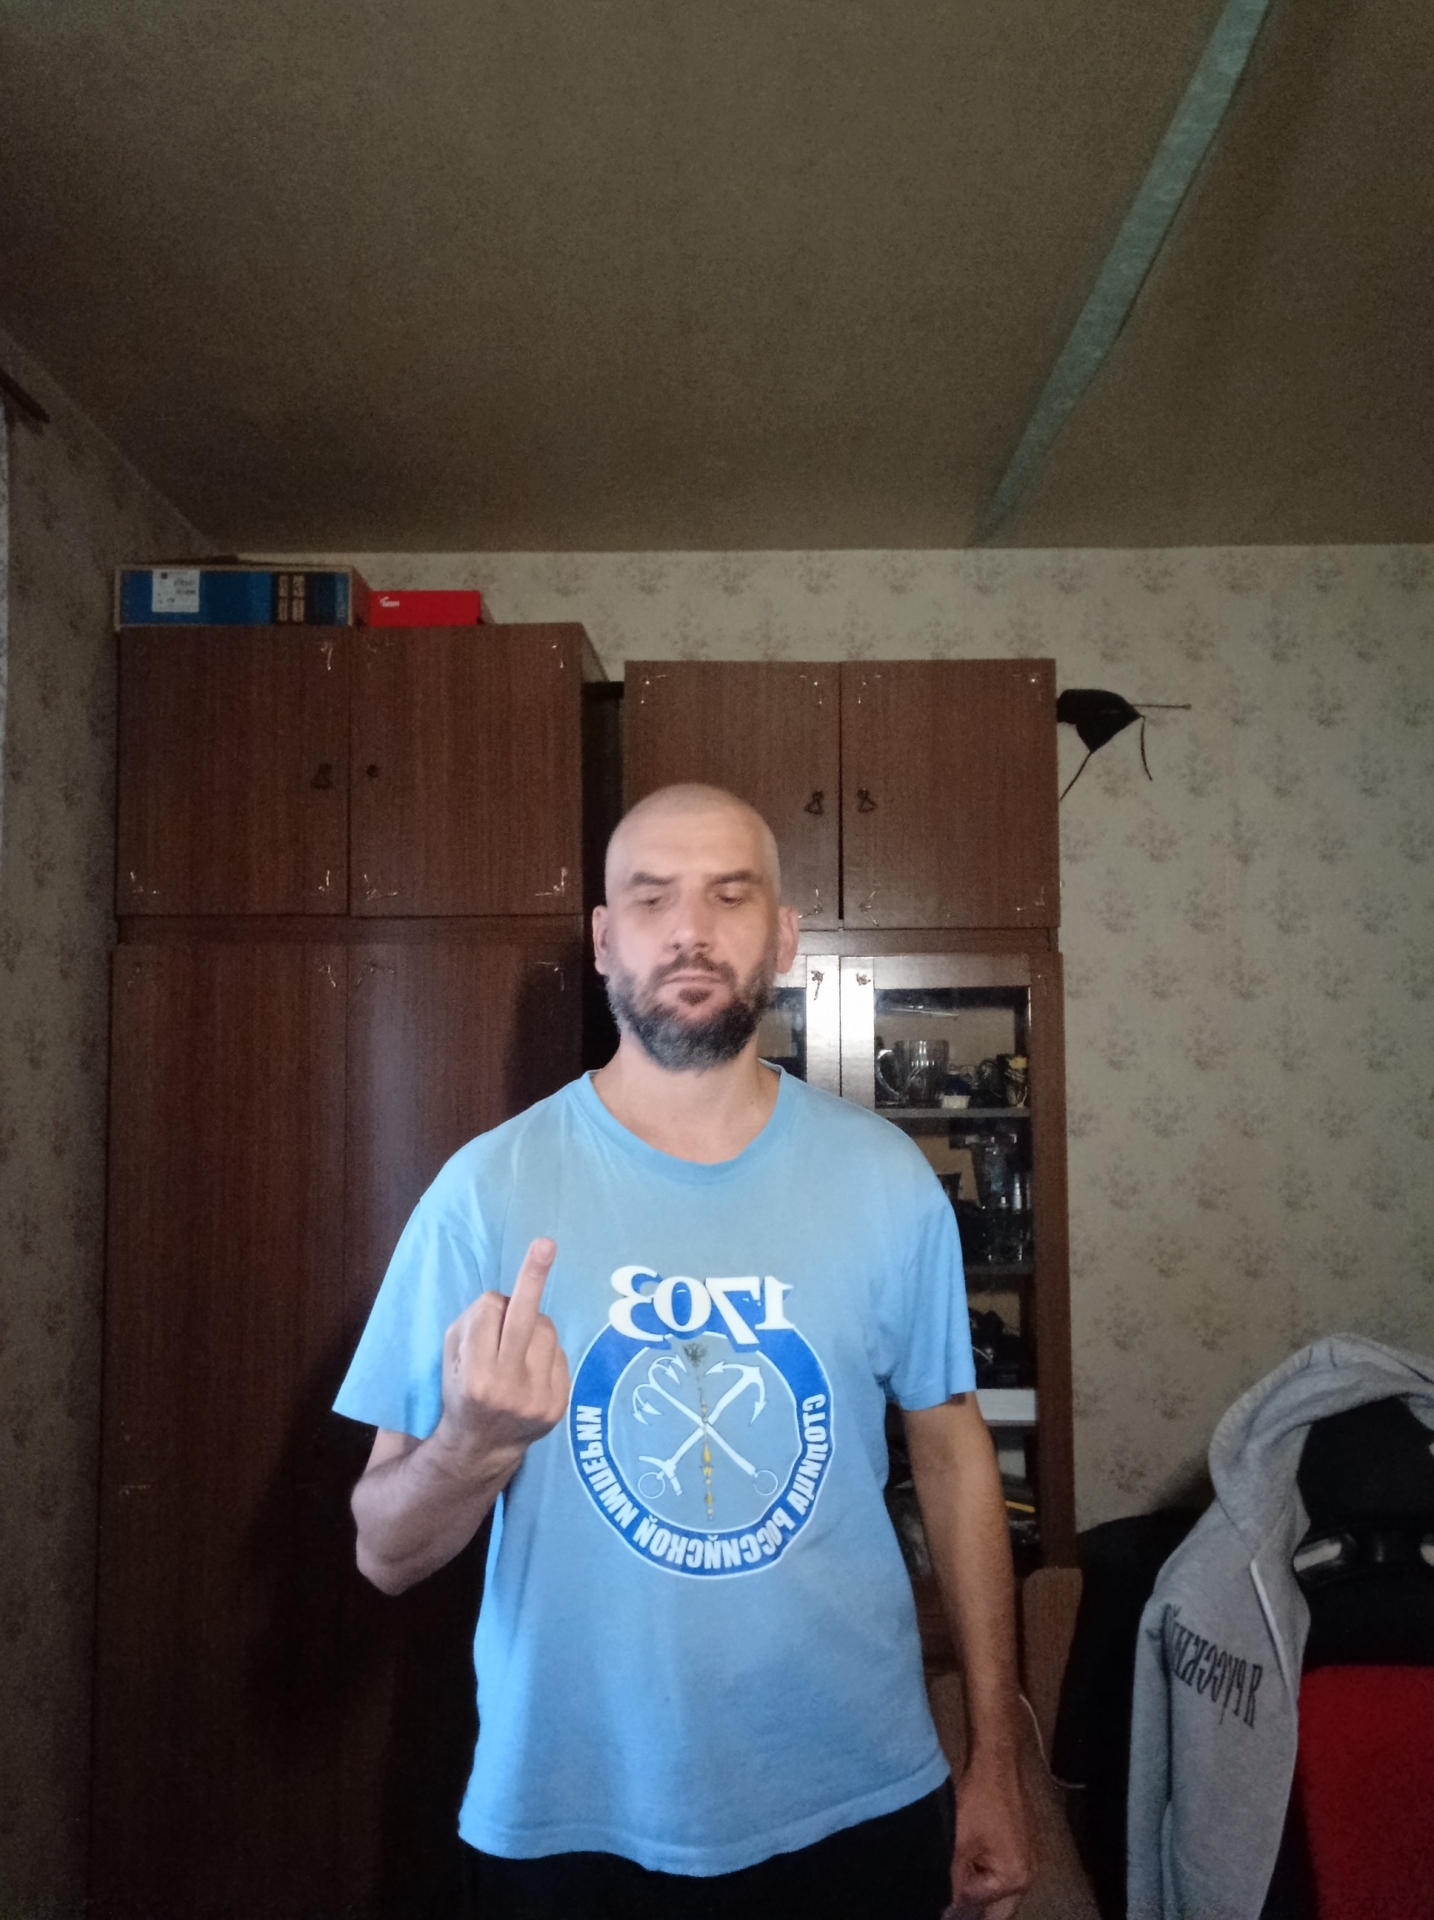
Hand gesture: middle_finger